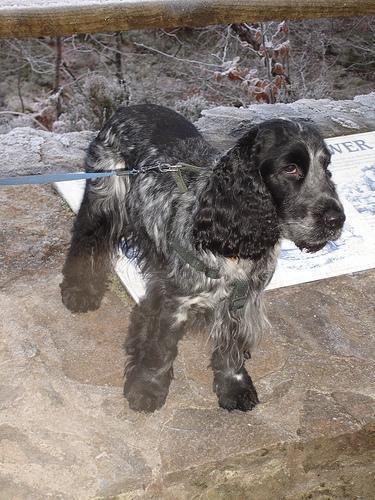
cocker_spaniel